Attila (opera)

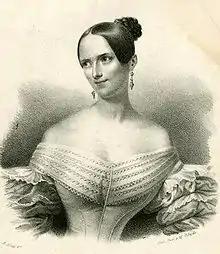
Soprano Sophie Löwe sang Odabella

Odabella laments her late father and (believing him to be dead) also her lover Foresto ("Oh! Nel fuggente nuvolo" / "O father, is your image not imprinted on the fleeting clouds?..."). When he appears, she is put on the defensive, denying any infidelity and reminding him of the biblical Judith. The couple is reunited: "Oh, t'inebria nell'amplesso" / "O vast joy without measure".